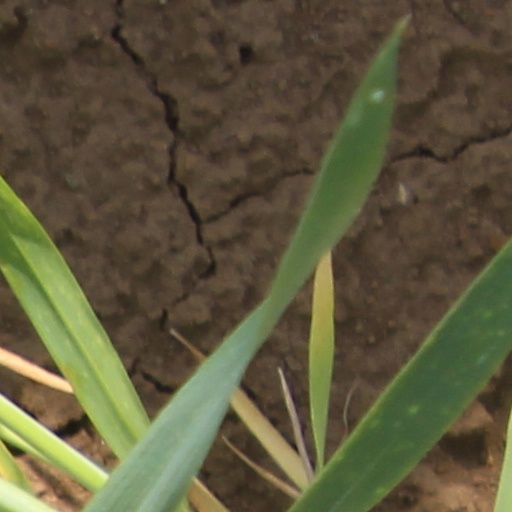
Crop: wheat